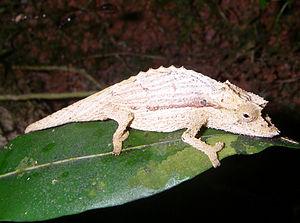
Palleon est un genre de sauriens de la famille des Chamaeleonidae.
Palleon nasus est une espèce de sauriens de la famille des Chamaeleonidae.